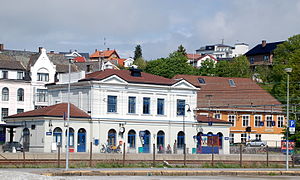
Larvik Station
Larvik Station er en jernbanestation på Vestfoldbanen, der ligger i byen Larvik i Norge. Stationen blev åbnet sammen med banen 7. december 1881. Stationsbygningen, der er opført efter tegninger af Balthazar Lange, blev fredet i 1997. Stationen betjenes af NSB's regionaltog mellem Skien og Eidsvoll.